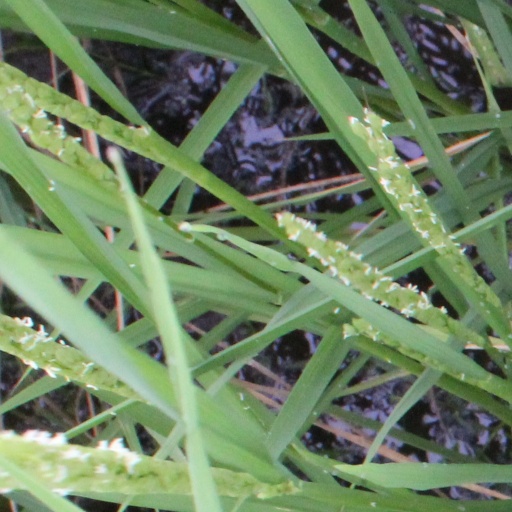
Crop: rice